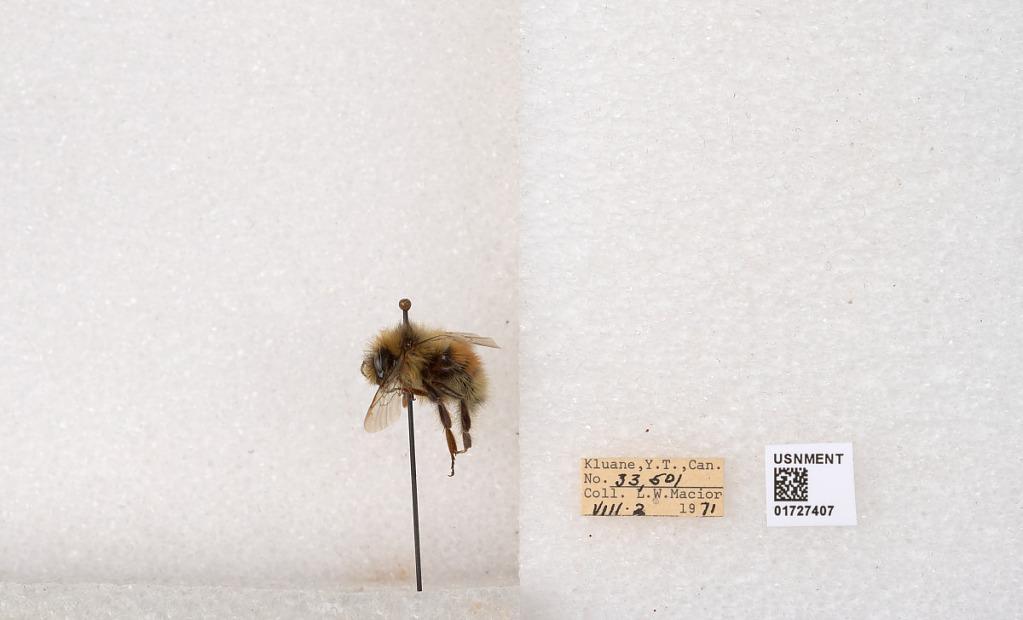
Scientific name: Bombus (Pyrobombus) sylvicola Kirby
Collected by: L. Macior
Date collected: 1971-8-2
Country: Canada
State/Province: Yukon Teritory
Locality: Kluane National Park and Reserve
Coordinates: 60.7493, -139.504